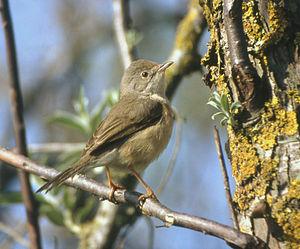
La Fauvette passerinette est une espèce de passereau appartenant à la famille des Sylviidae.